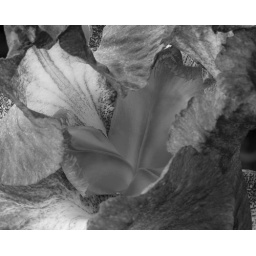
Iris macro in black and white